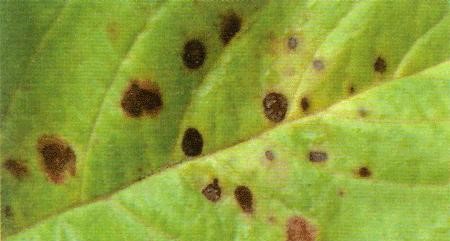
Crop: cherry
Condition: spot